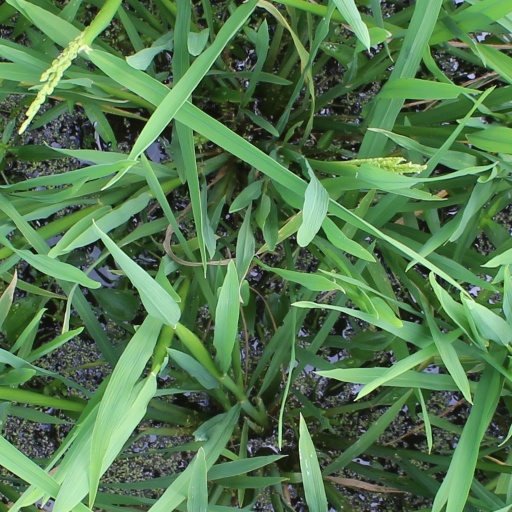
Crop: rice